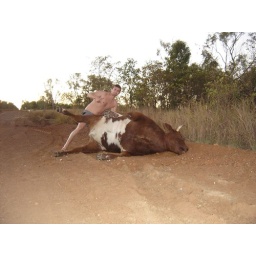
Wayne getting friendly with a dead cow in the road